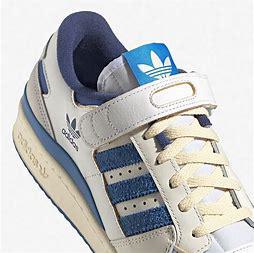
Brand: Adidas
Model: Forum 84